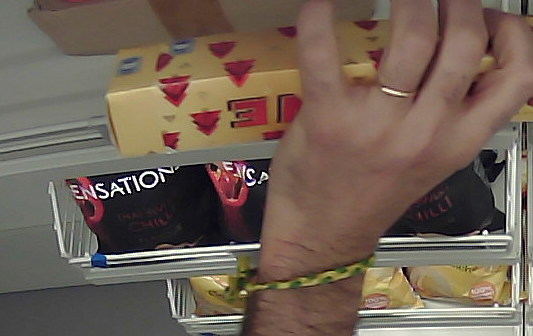
Product: toblerone_white